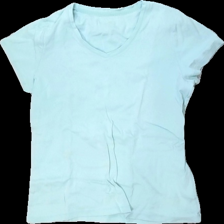
View: front
Type: T-shirt
Category: Ladies
Brand: Missing
Colors: Blue
Material: 100% Cotton
Cut: Regular
Season: All
Stains: Major
Damage: stains
Damage location: middle right
Damage 2: stains
Damage 2 location: middle left
Price range: <50
Recommended usage: Recycle
Description: blue t-shirt